Patriarch Justinian of Romania

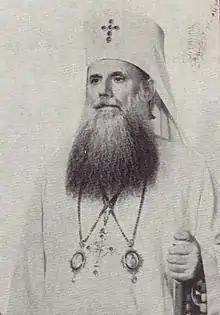
Patriarch Justinian in 1967

Justinian Marina (born Ioan Marina ; February 2, 1901 – March 26, 1977) was a Romanian Orthodox prelate. He was the third patriarch of the Romanian Orthodox Church, serving between 1948 and 1977.